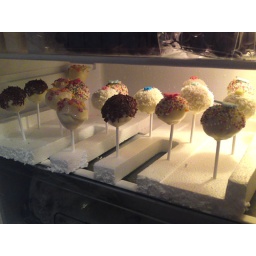
Lemon cake and vanilla buttercream cake pops coated in white chocolate :)